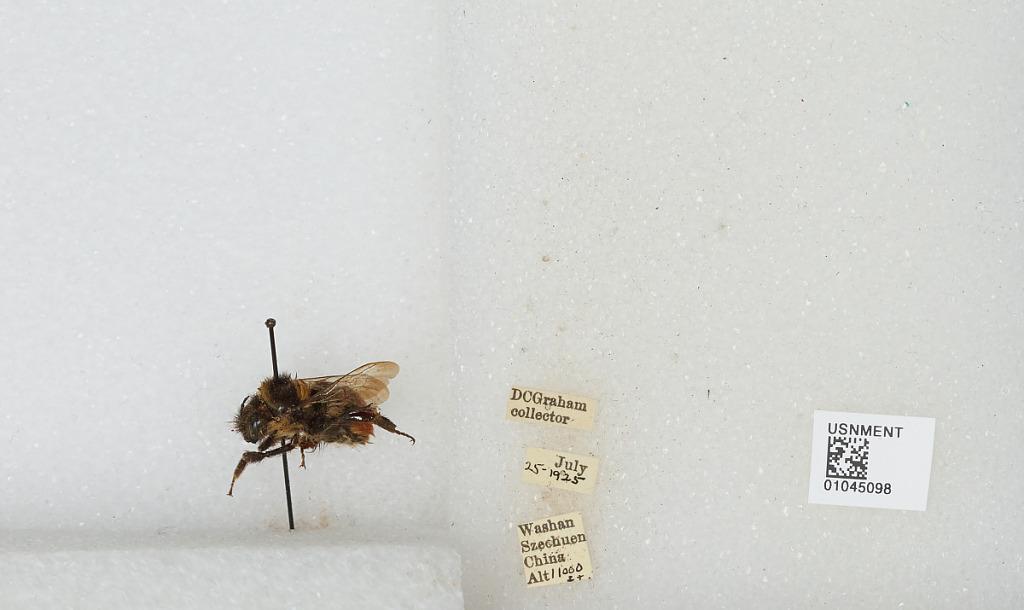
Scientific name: Bombus sp.
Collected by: D. Graham
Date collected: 1925-7-25
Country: China
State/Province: Sichuan
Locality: Washan